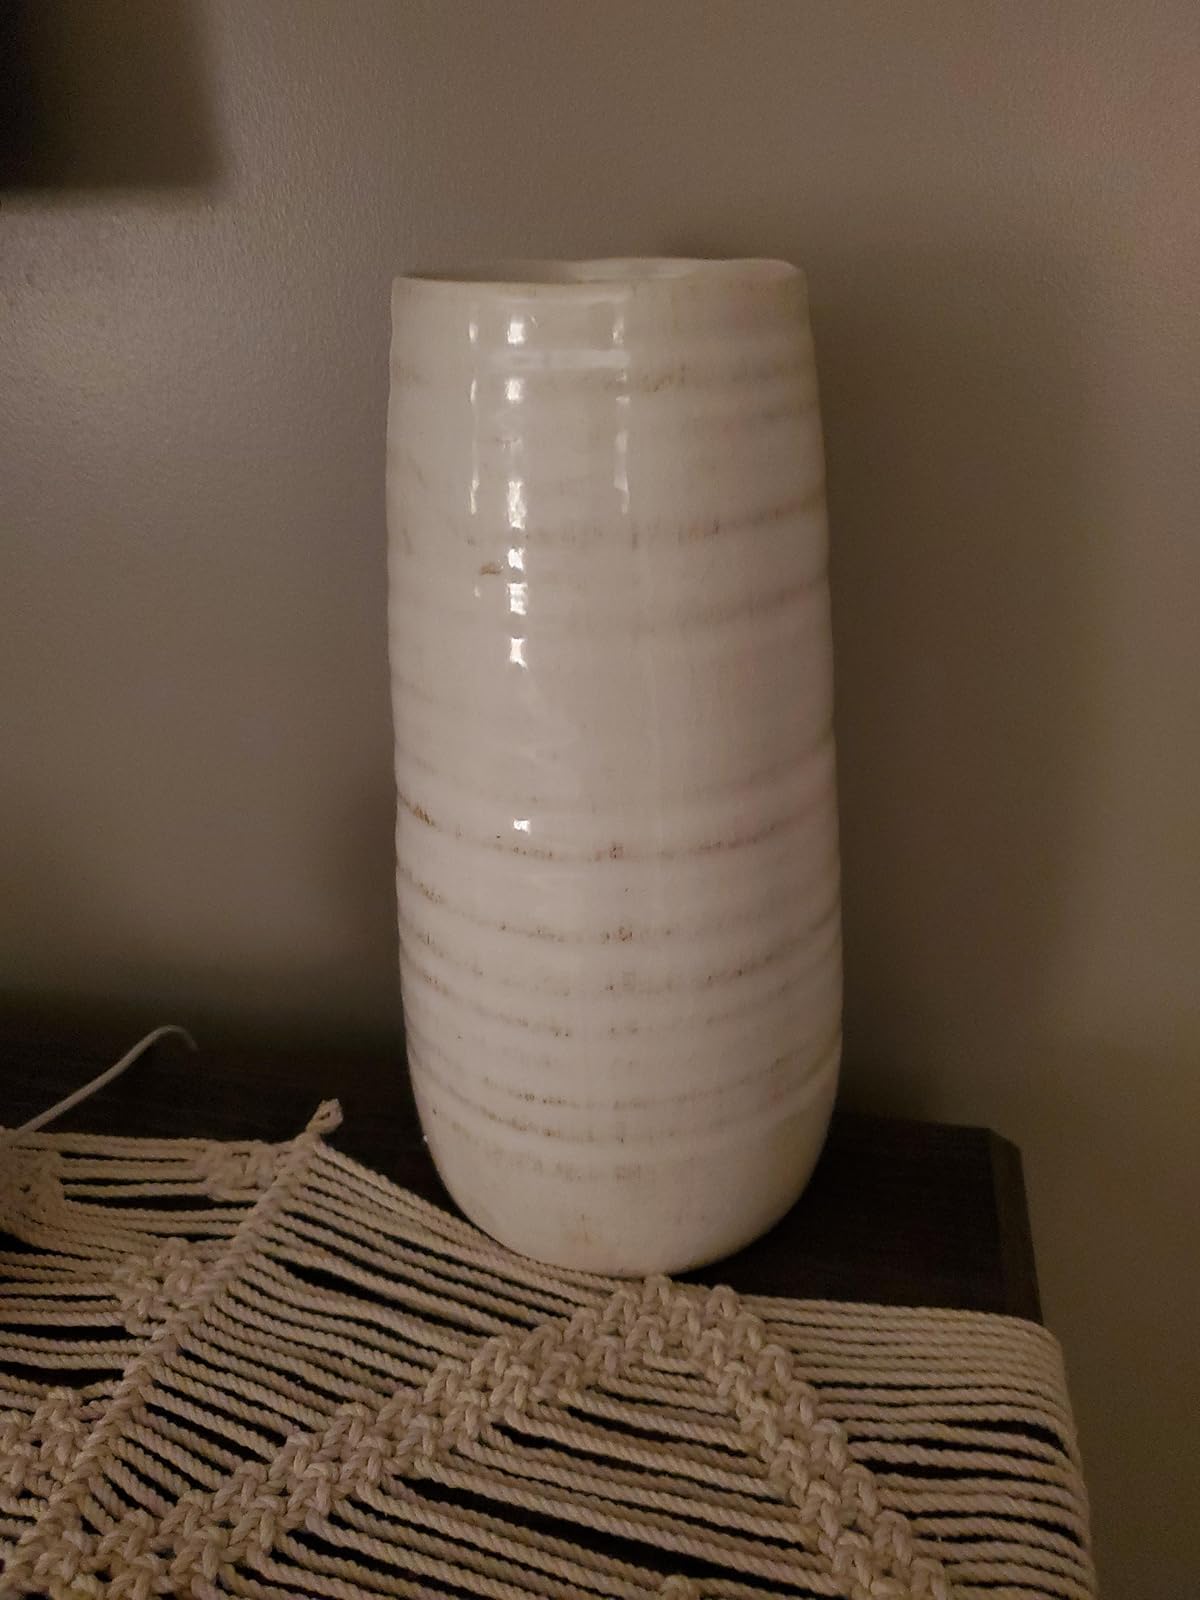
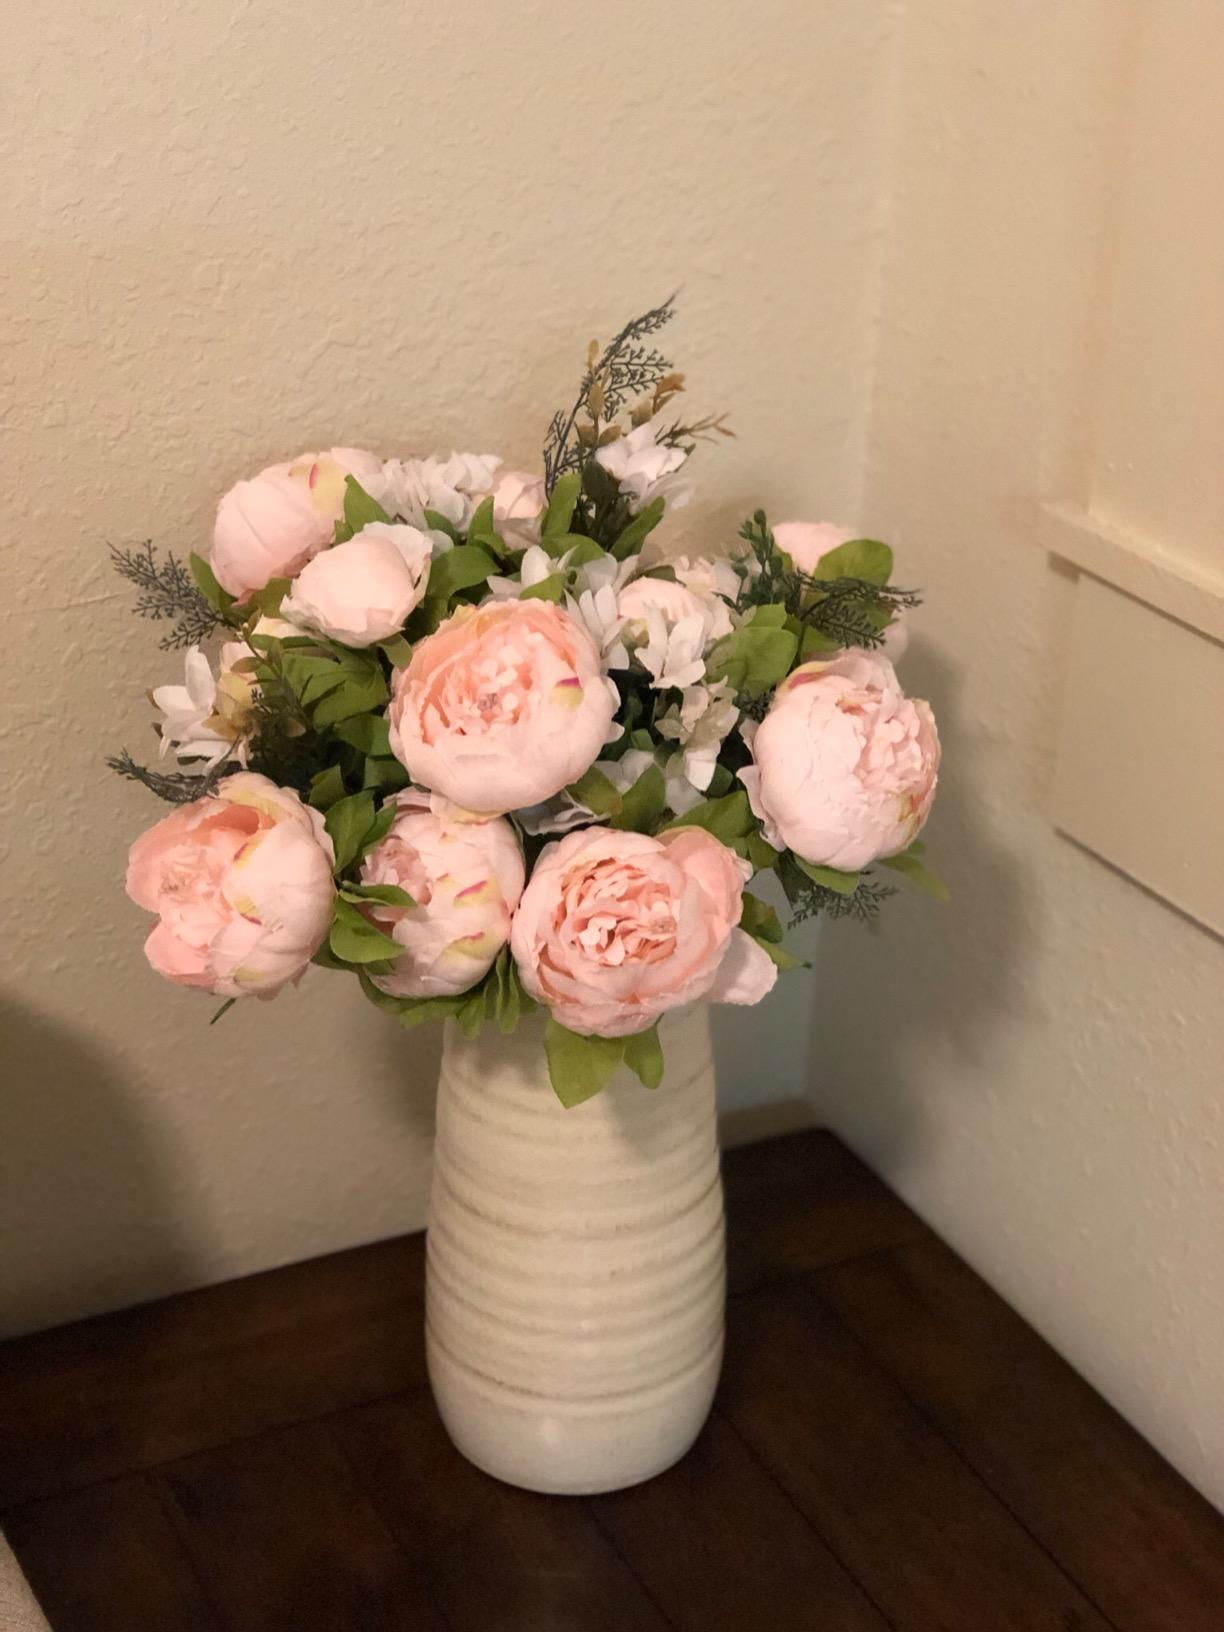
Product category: vase
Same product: yes